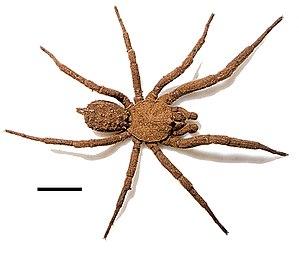
Paratropis tuxtlensis est une espèce d'araignées mygalomorphes de la famille des Paratropididae.